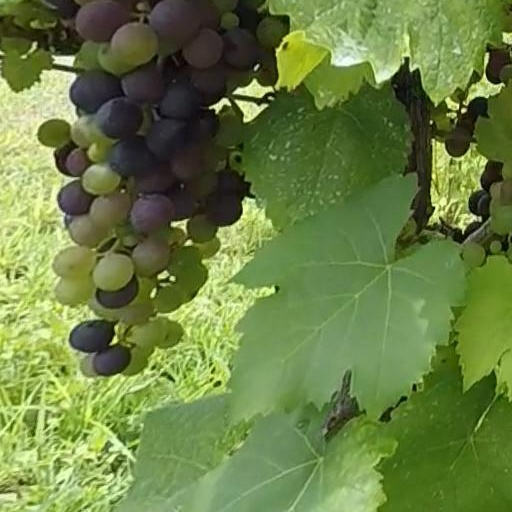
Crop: grape